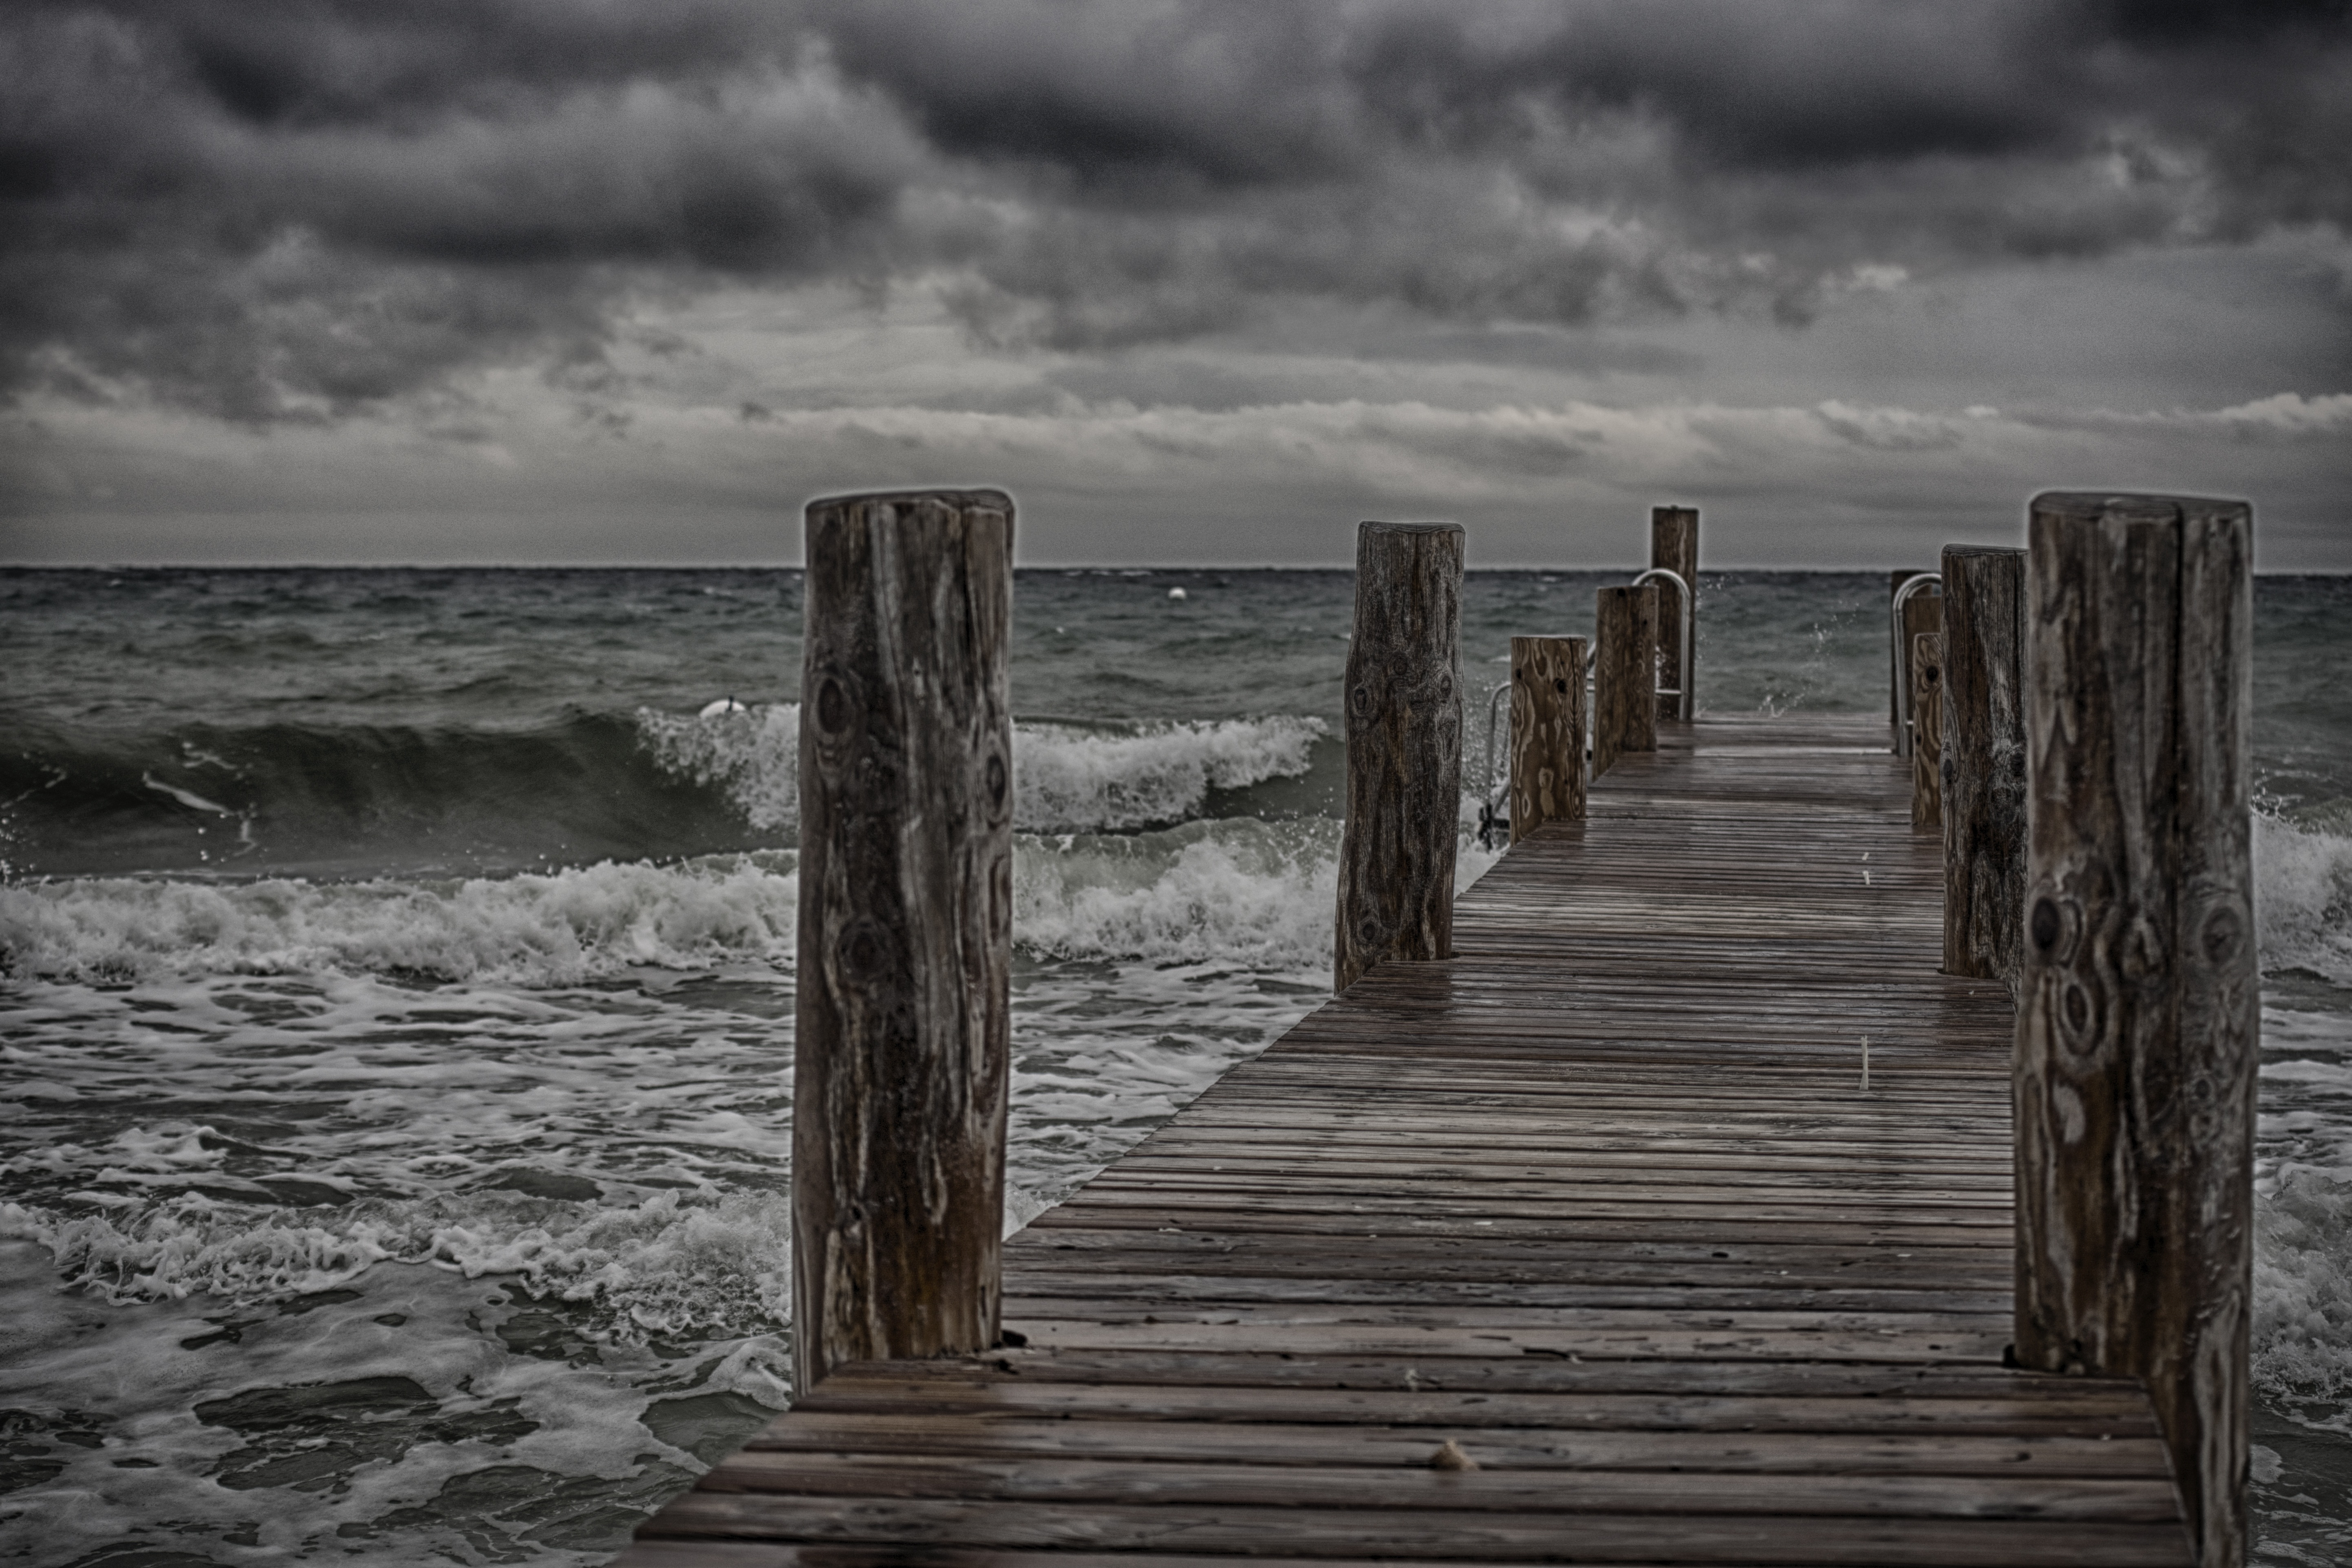
sea, coast, rock, ocean, horizon, cloud, black and white, wood, morning, shore, wave, pier, surf, reflection, mediterranean, weather, monochrome, mood, forward, monochrome photography, atmospheric phenomenon